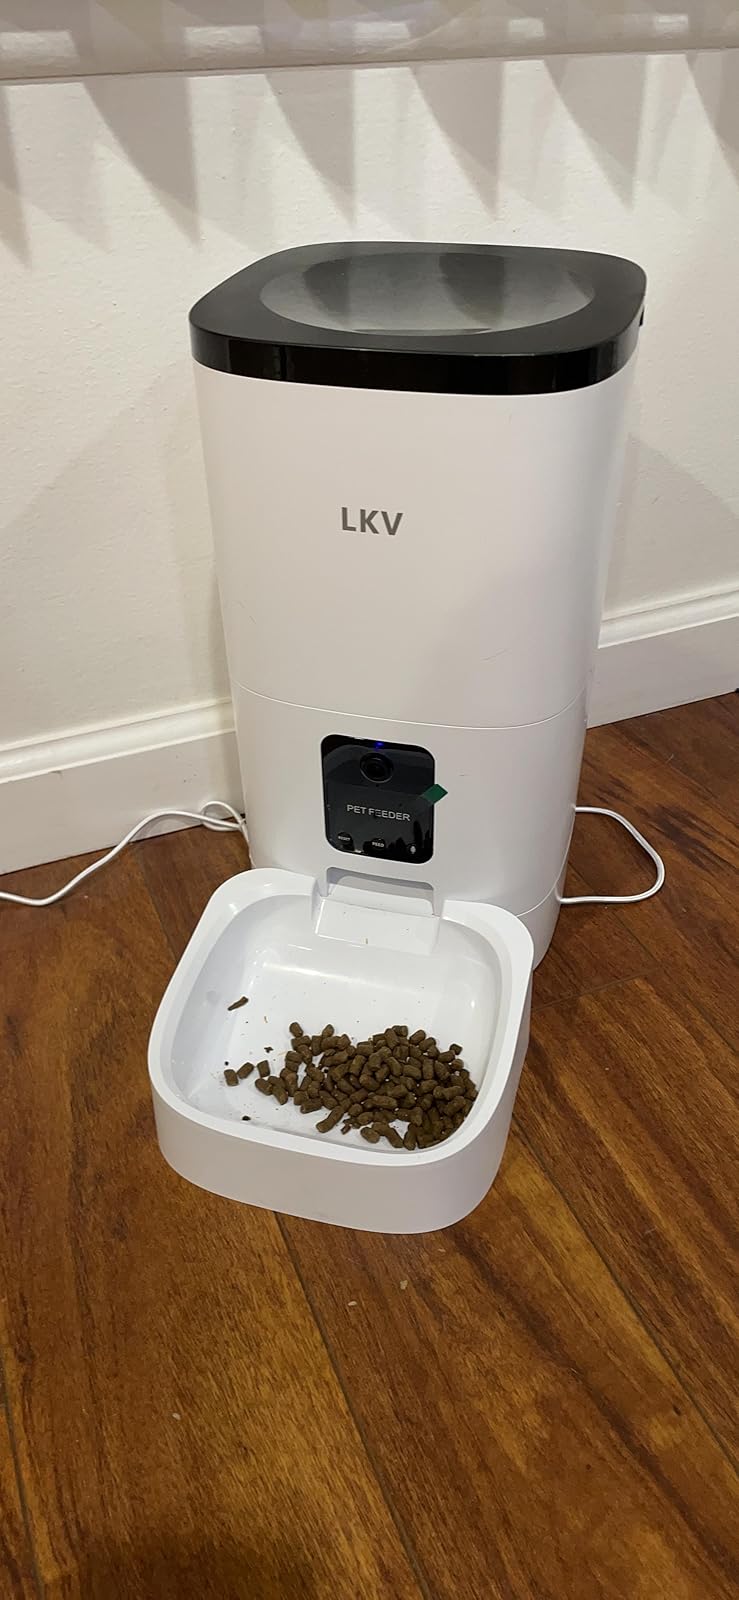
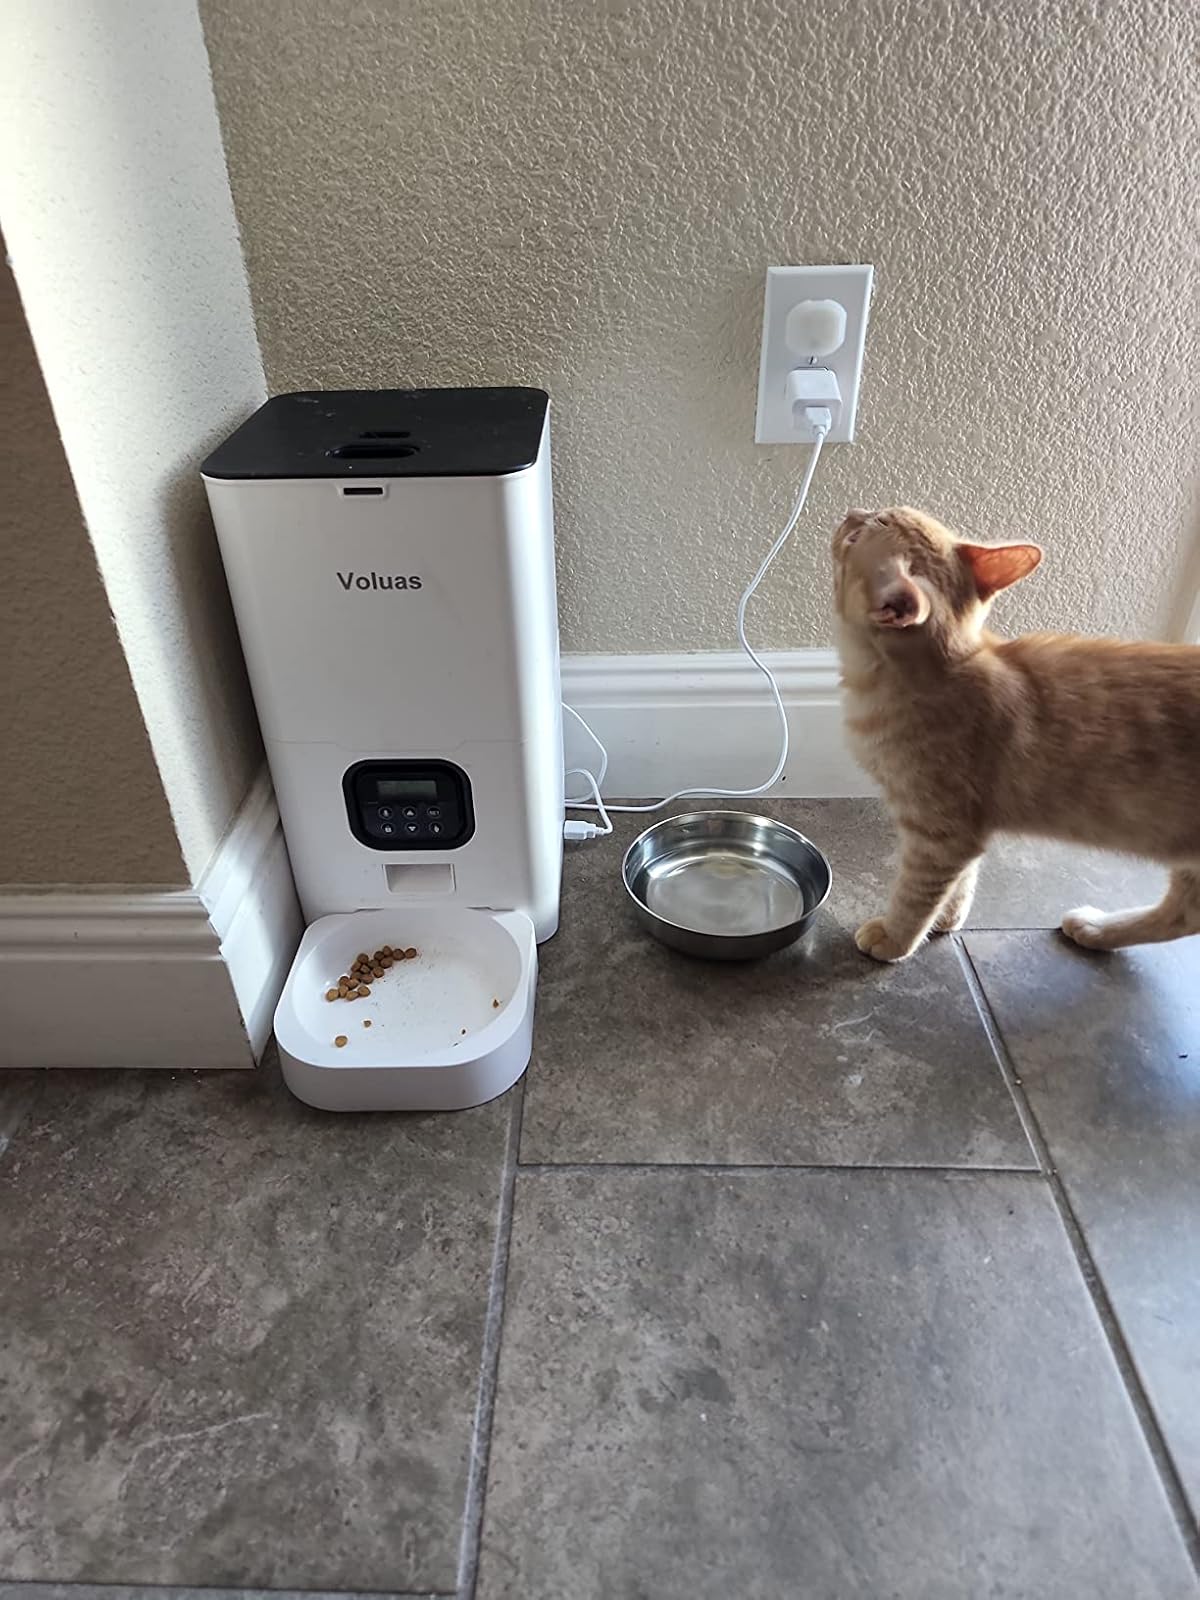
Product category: items_feeder
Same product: no